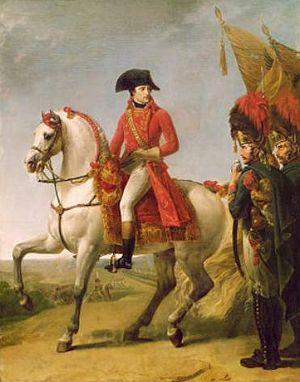
Bonaparte récompense les grenadiers de la garde consulaire après la bataille de Marengo en leur attribuant à chacun un Sabre d'honneur.
Les armes d'honneur sont des armes distribuées aux militaires ou civils en récompense de faits d'éclats. La récompense porte en général le nom et le fait d'armes pour lequel elle est remise.